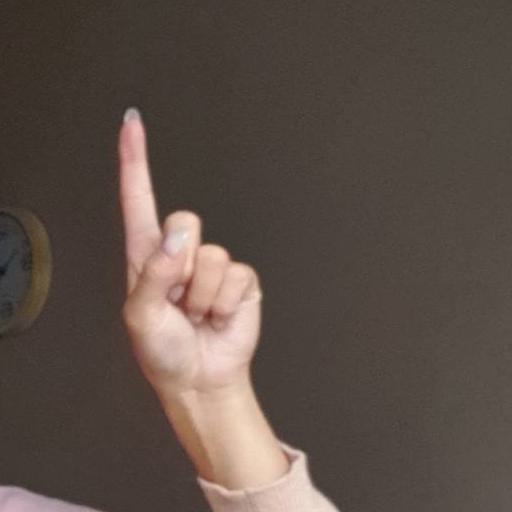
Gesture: one